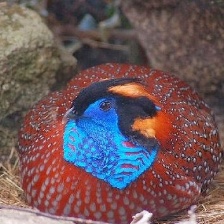
Species: CABOTS TRAGOPAN
Scientific name: TRAGOPAN CABOTI